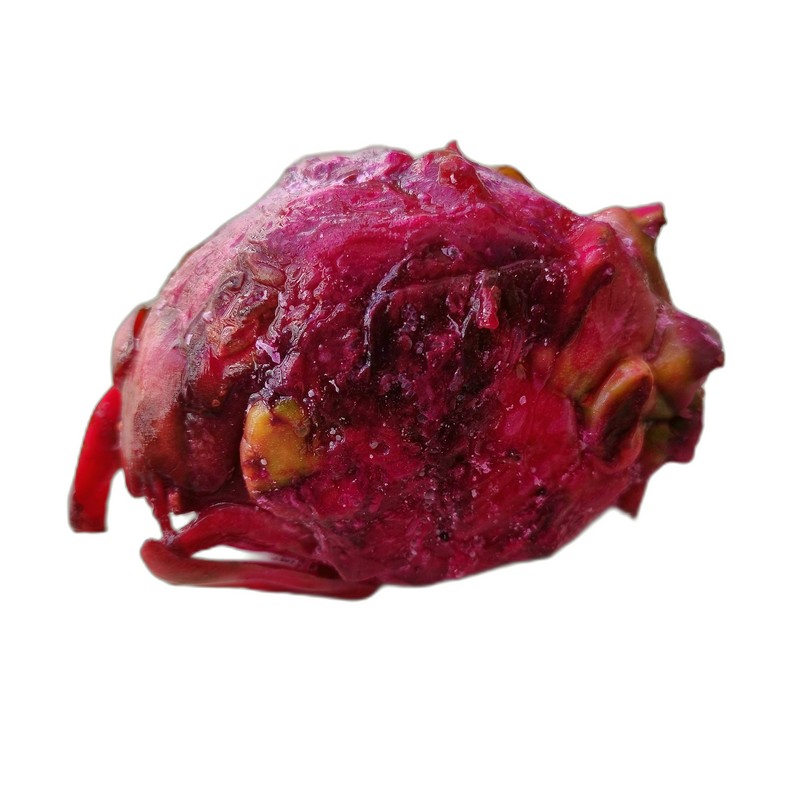
Label: Defect Dragon Fruit